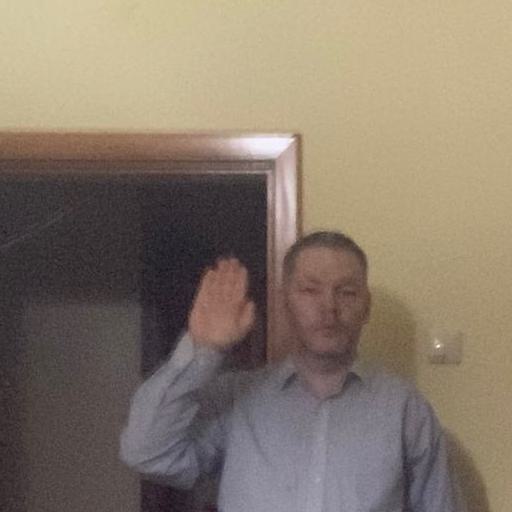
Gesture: stop